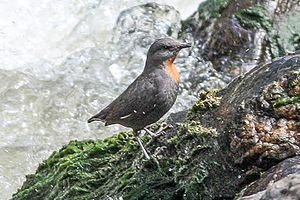
La province de Jujuy est une province argentine, située dans le nord-ouest du pays, limitée à l'est et au sud par la province de Salta, à l'ouest par le Chili et au nord par la Bolivie. Sa capitale est San Salvador de Jujuy.
La province de Salta est une province de l'Argentine, située à l'extrême nord-ouest du pays. Elle est limitée au nord par la province de Jujuy et par la Bolivie, à l'est par le Paraguay, Formosa et la province du Chaco, au sud par les provinces de Santiago del Estero, de Tucumán et de Catamarca, enfin à l'ouest par le Chili.